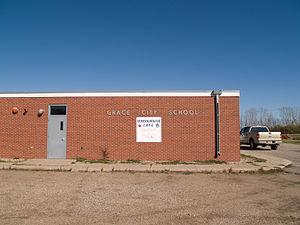
La ville de Grace City est située dans le comté de Foster, dans l’État du Dakota du Nord, aux États-Unis. Lors du recensement de 2010, sa population s’élevait à 63 habitants.